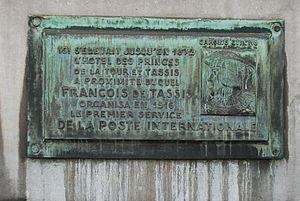
Plaque commémorative du service postal Tour et Tassis dans la rue de la Régence à Bruxelles.
Tour et Taxis est un ancien et vaste site industriel bruxellois. Composé d'entrepôts et des bureaux entourant une gare abritée sous une vaste halle, le site a été désaffecté puis partiellement restauré pour accueillir des entreprises et de grandes manifestations culturelles. Il est situé le long du canal de Bruxelles, à quelques minutes à peine du centre de la capitale, sur le territoire de la commune de Bruxelles-Ville, et comporte plusieurs grands bâtiments et entrepôts faits de briques, de verre et de fer forgé. Le lieu propose notamment au Salon du livre, à la Foire des Antiquaires Brafa, au Brussels Design Market et au Festival Couleur Café tous les espaces nécessaires pour des extensions.